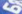
Number: 6